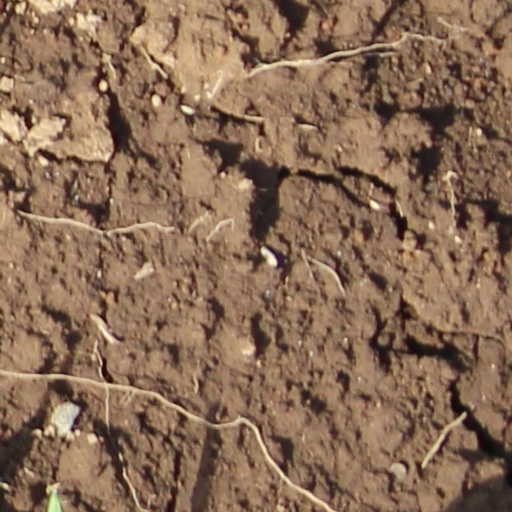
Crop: wheat